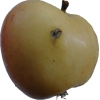
Label: apple